Porgy and Bess (film)

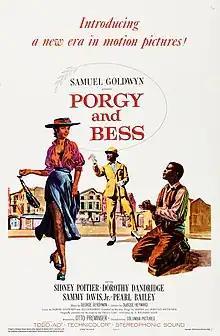
Theatrical release poster

Porgy and Bess is a 1959 American musical drama film directed by Otto Preminger, and starring Sidney Poitier and Dorothy Dandridge in the titular roles. It is based on the 1935 opera "Porgy and Bess" by George Gershwin, DuBose Heyward and Ira Gershwin, in turn based on Heyward's 1925 novel "Porgy", as well as Heyward's subsequent 1927 non-musical stage adaptation, co-written with his wife Dorothy. The film's screenplay, which turned the operatic recitatives into spoken dialogue, was very closely based on the opera and was written by N. Richard Nash. In 2011, the film was chosen for inclusion in the National Film Registry of the Library of Congress.